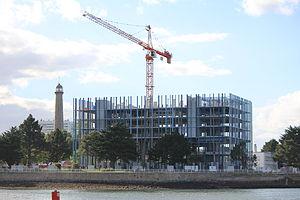
Hotel d'agglomération de Cap Lorient en construction en mai 2013
Lorient Agglomération est une communauté d'agglomération française, située dans le département du Morbihan et la région Bretagne. Créée à la fin de l'année 1999 sous le nom Cap l'Orient, elle prend son nom actuel en 2012.